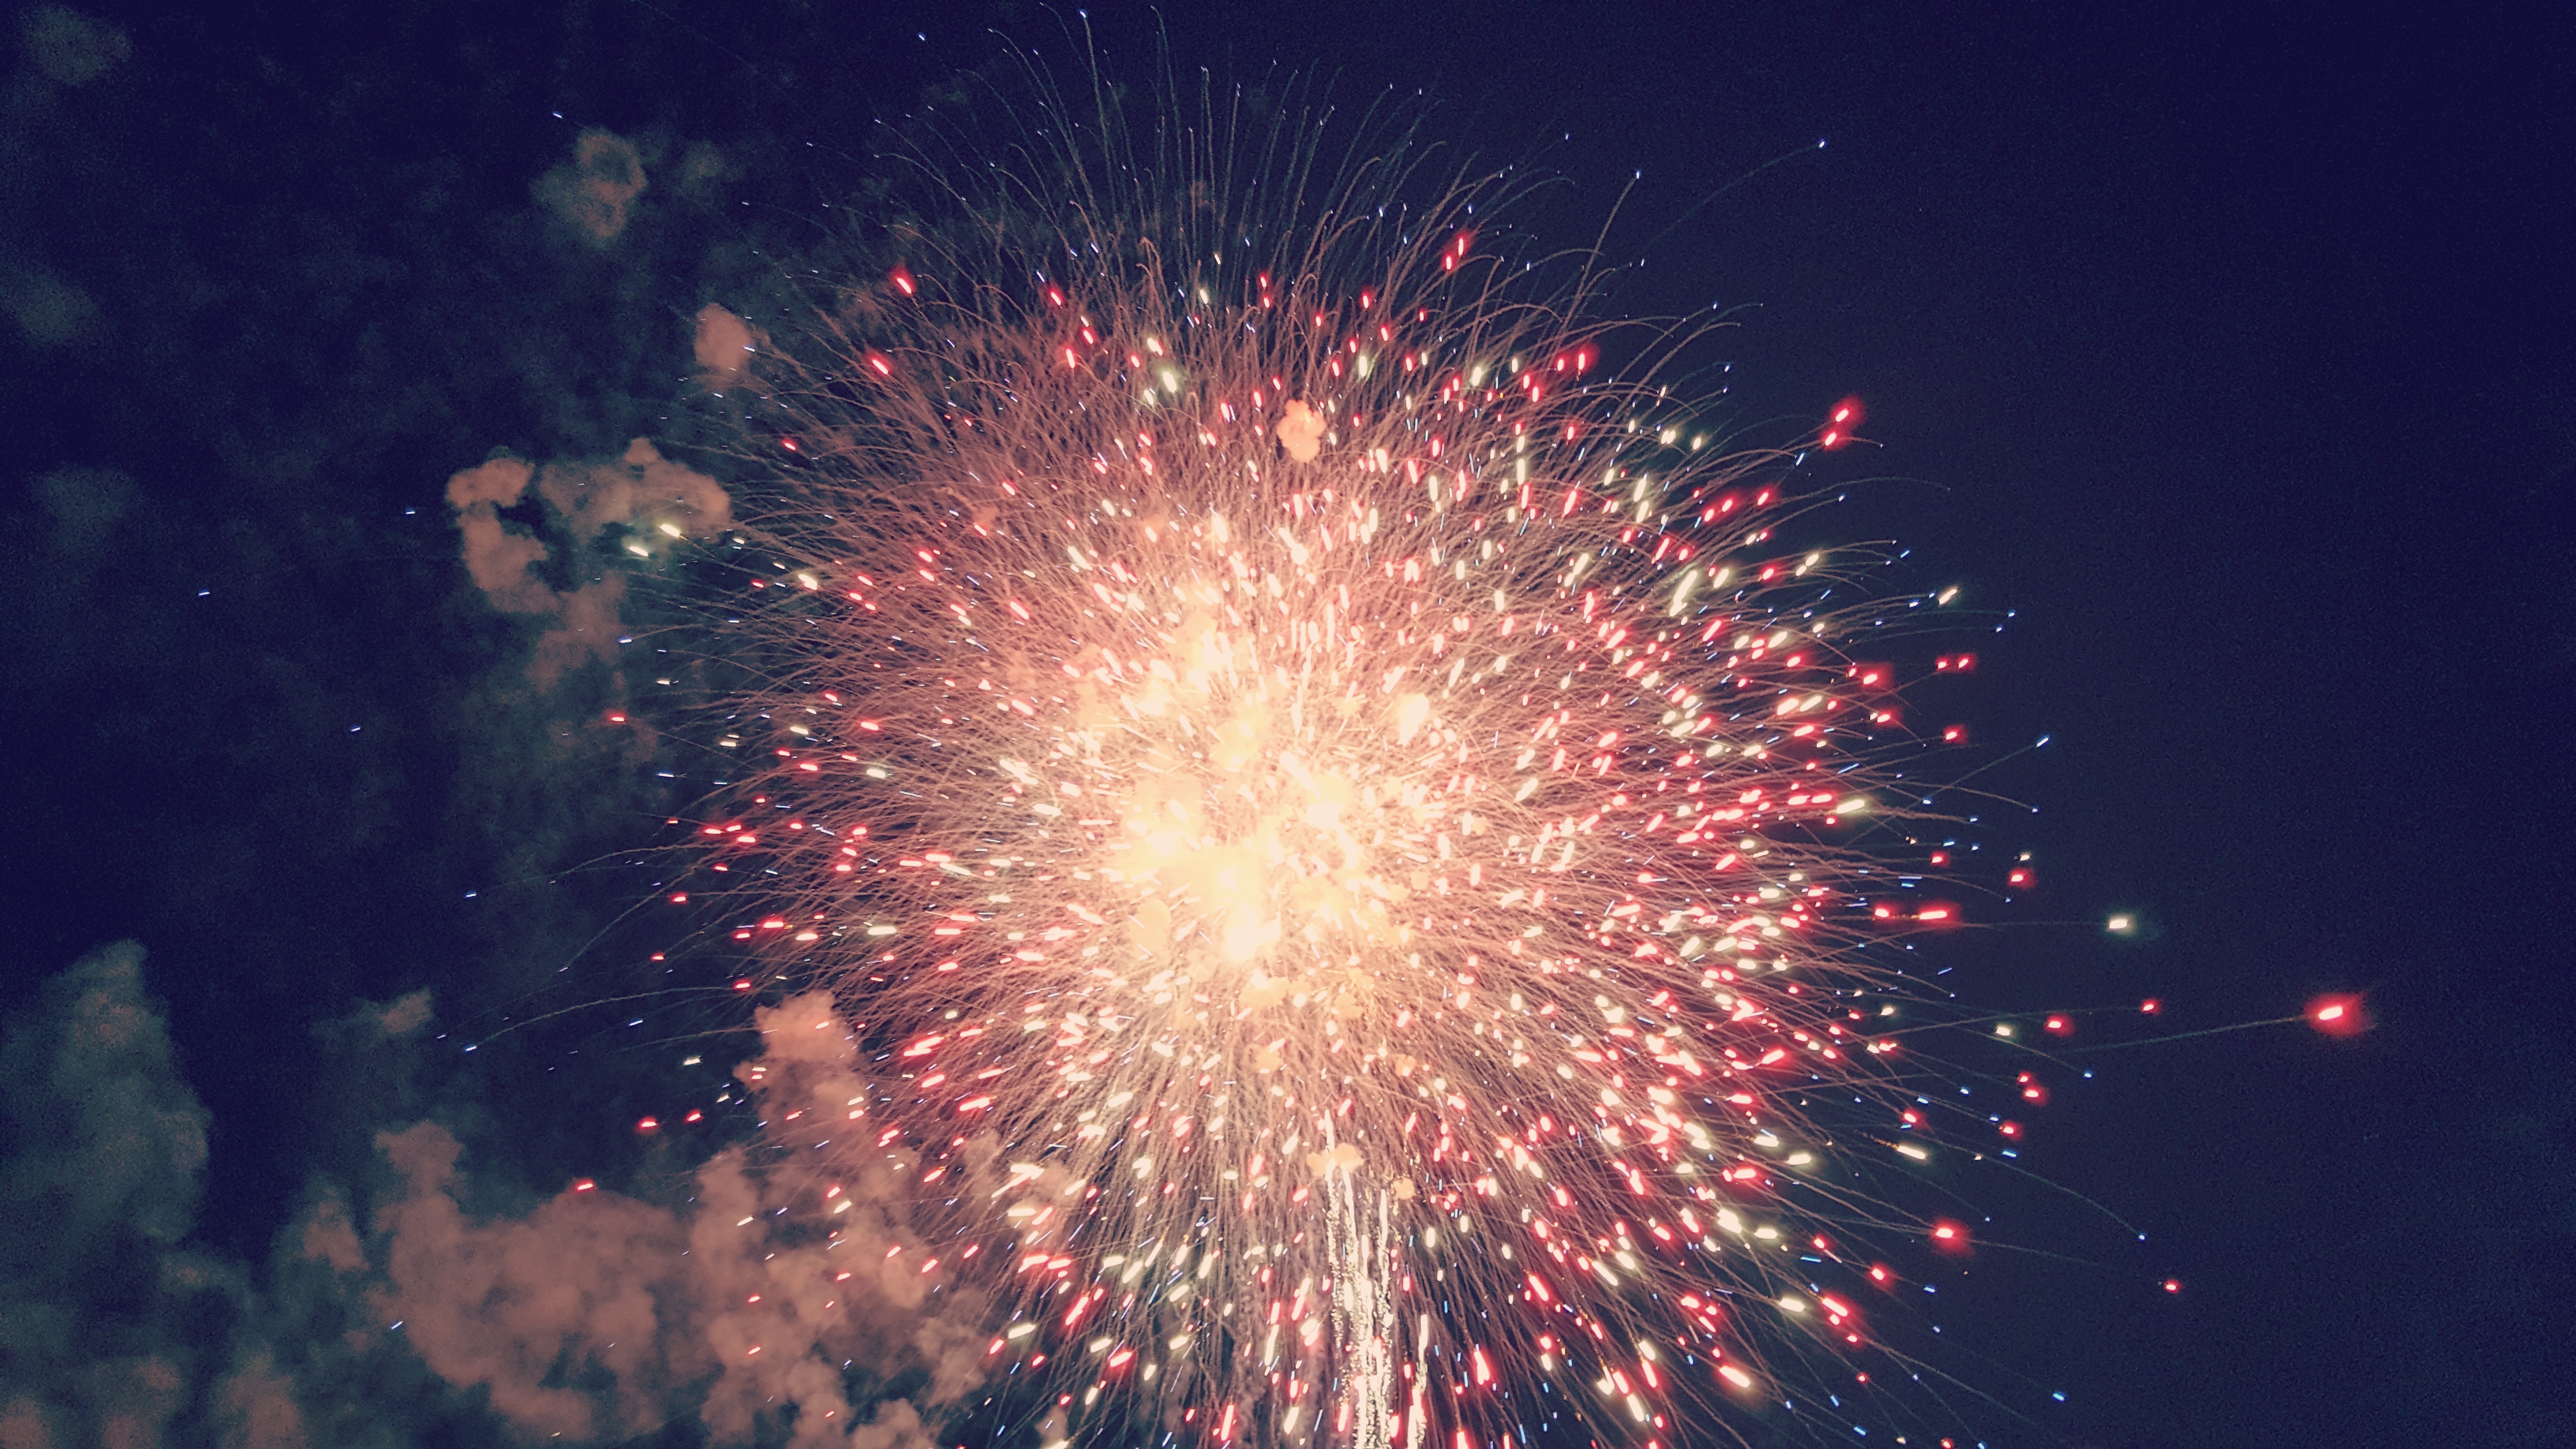
recreation, fireworks, event, outdoor recreation